Maureen O'Hara

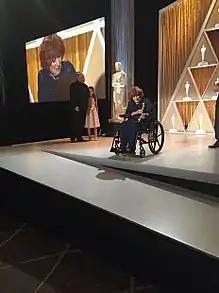
O'Hara receiving Oscar for Lifetime Achievement – 2014

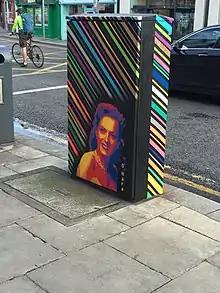
Maureen O'Hara themed street furniture in Ranelagh, Dublin, her native village

O'Hara was honoured on "This Is Your Life", which was aired on 27 March 1957. In 1982, she was the first person to receive the American Ireland Fund Lifetime Achievement Award in Los Angeles. In 1988 she was awarded an honorary degree by the National University of Ireland, Galway. She further received the Heritage Award from the Ireland-American Fund in 1991.